Mistborn: The Alloy of Law

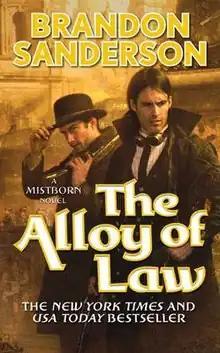
First edition cover

Mistborn: The Alloy of Law is a fantasy novel written by American author Brandon Sanderson. It was published on November 8, 2011, by Tor Books and is the first book in the "Wax and Wayne" series and fourth in the "Mistborn" series. It is preceded by "" from the "Mistborn Original Trilogy" in 2008 and followed by "" in 2015.